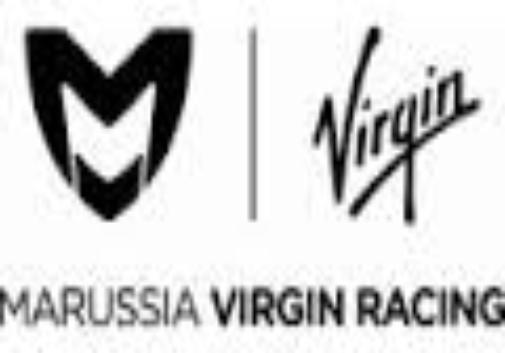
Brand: Marussia
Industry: Transportation